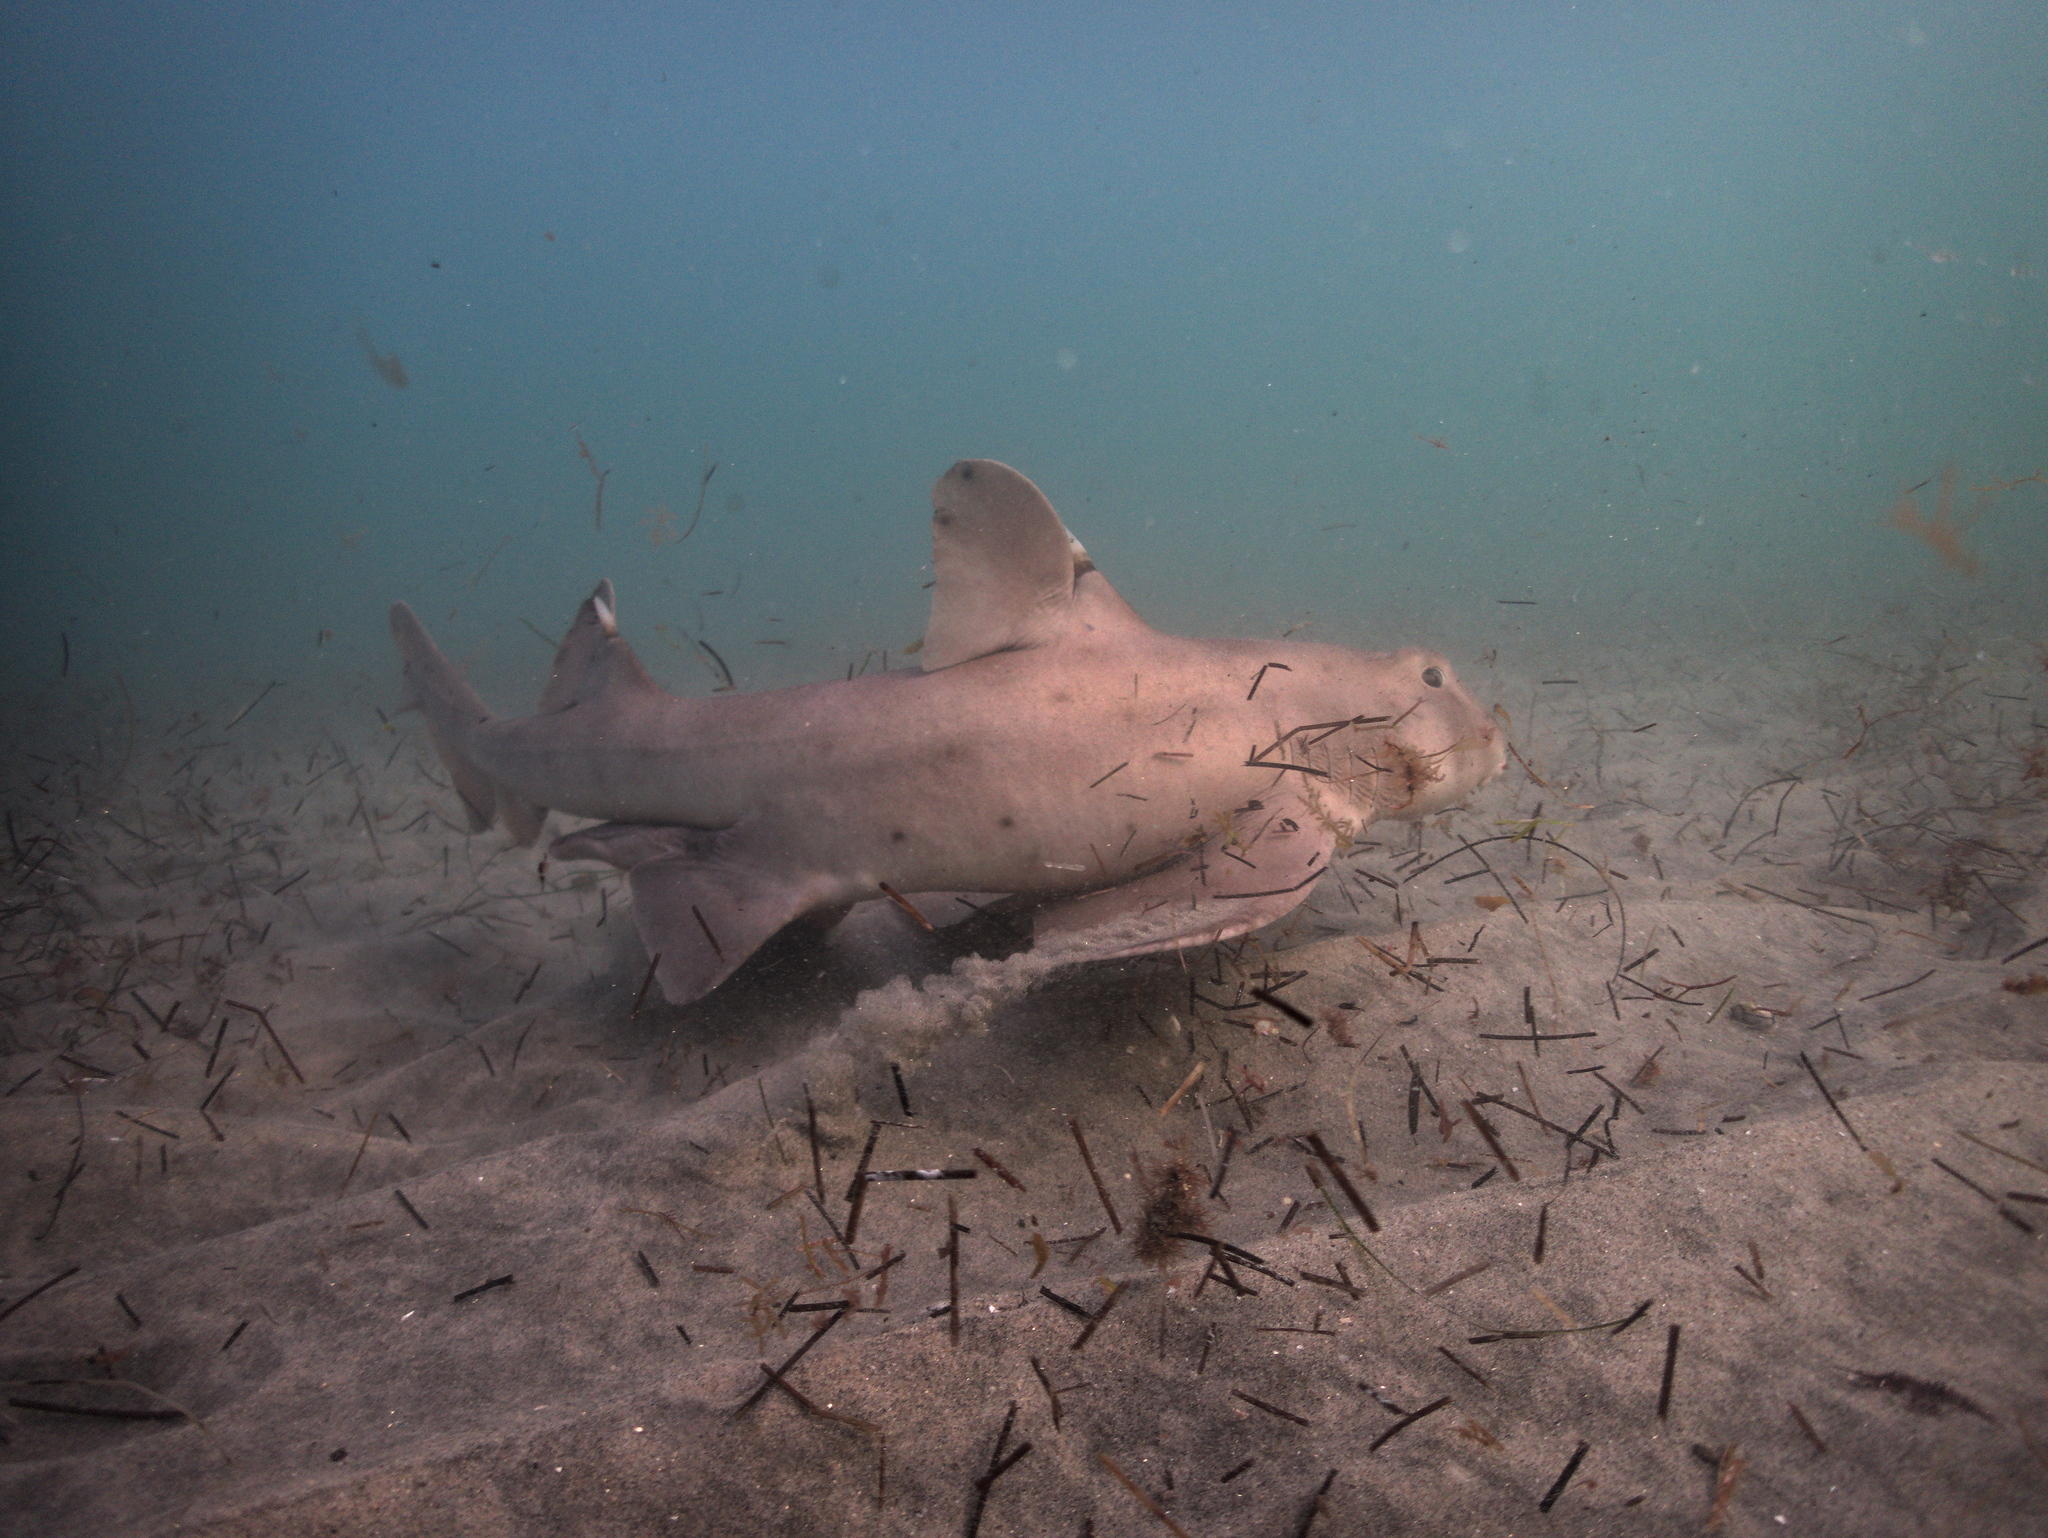
fish (species not among the labelled classes)